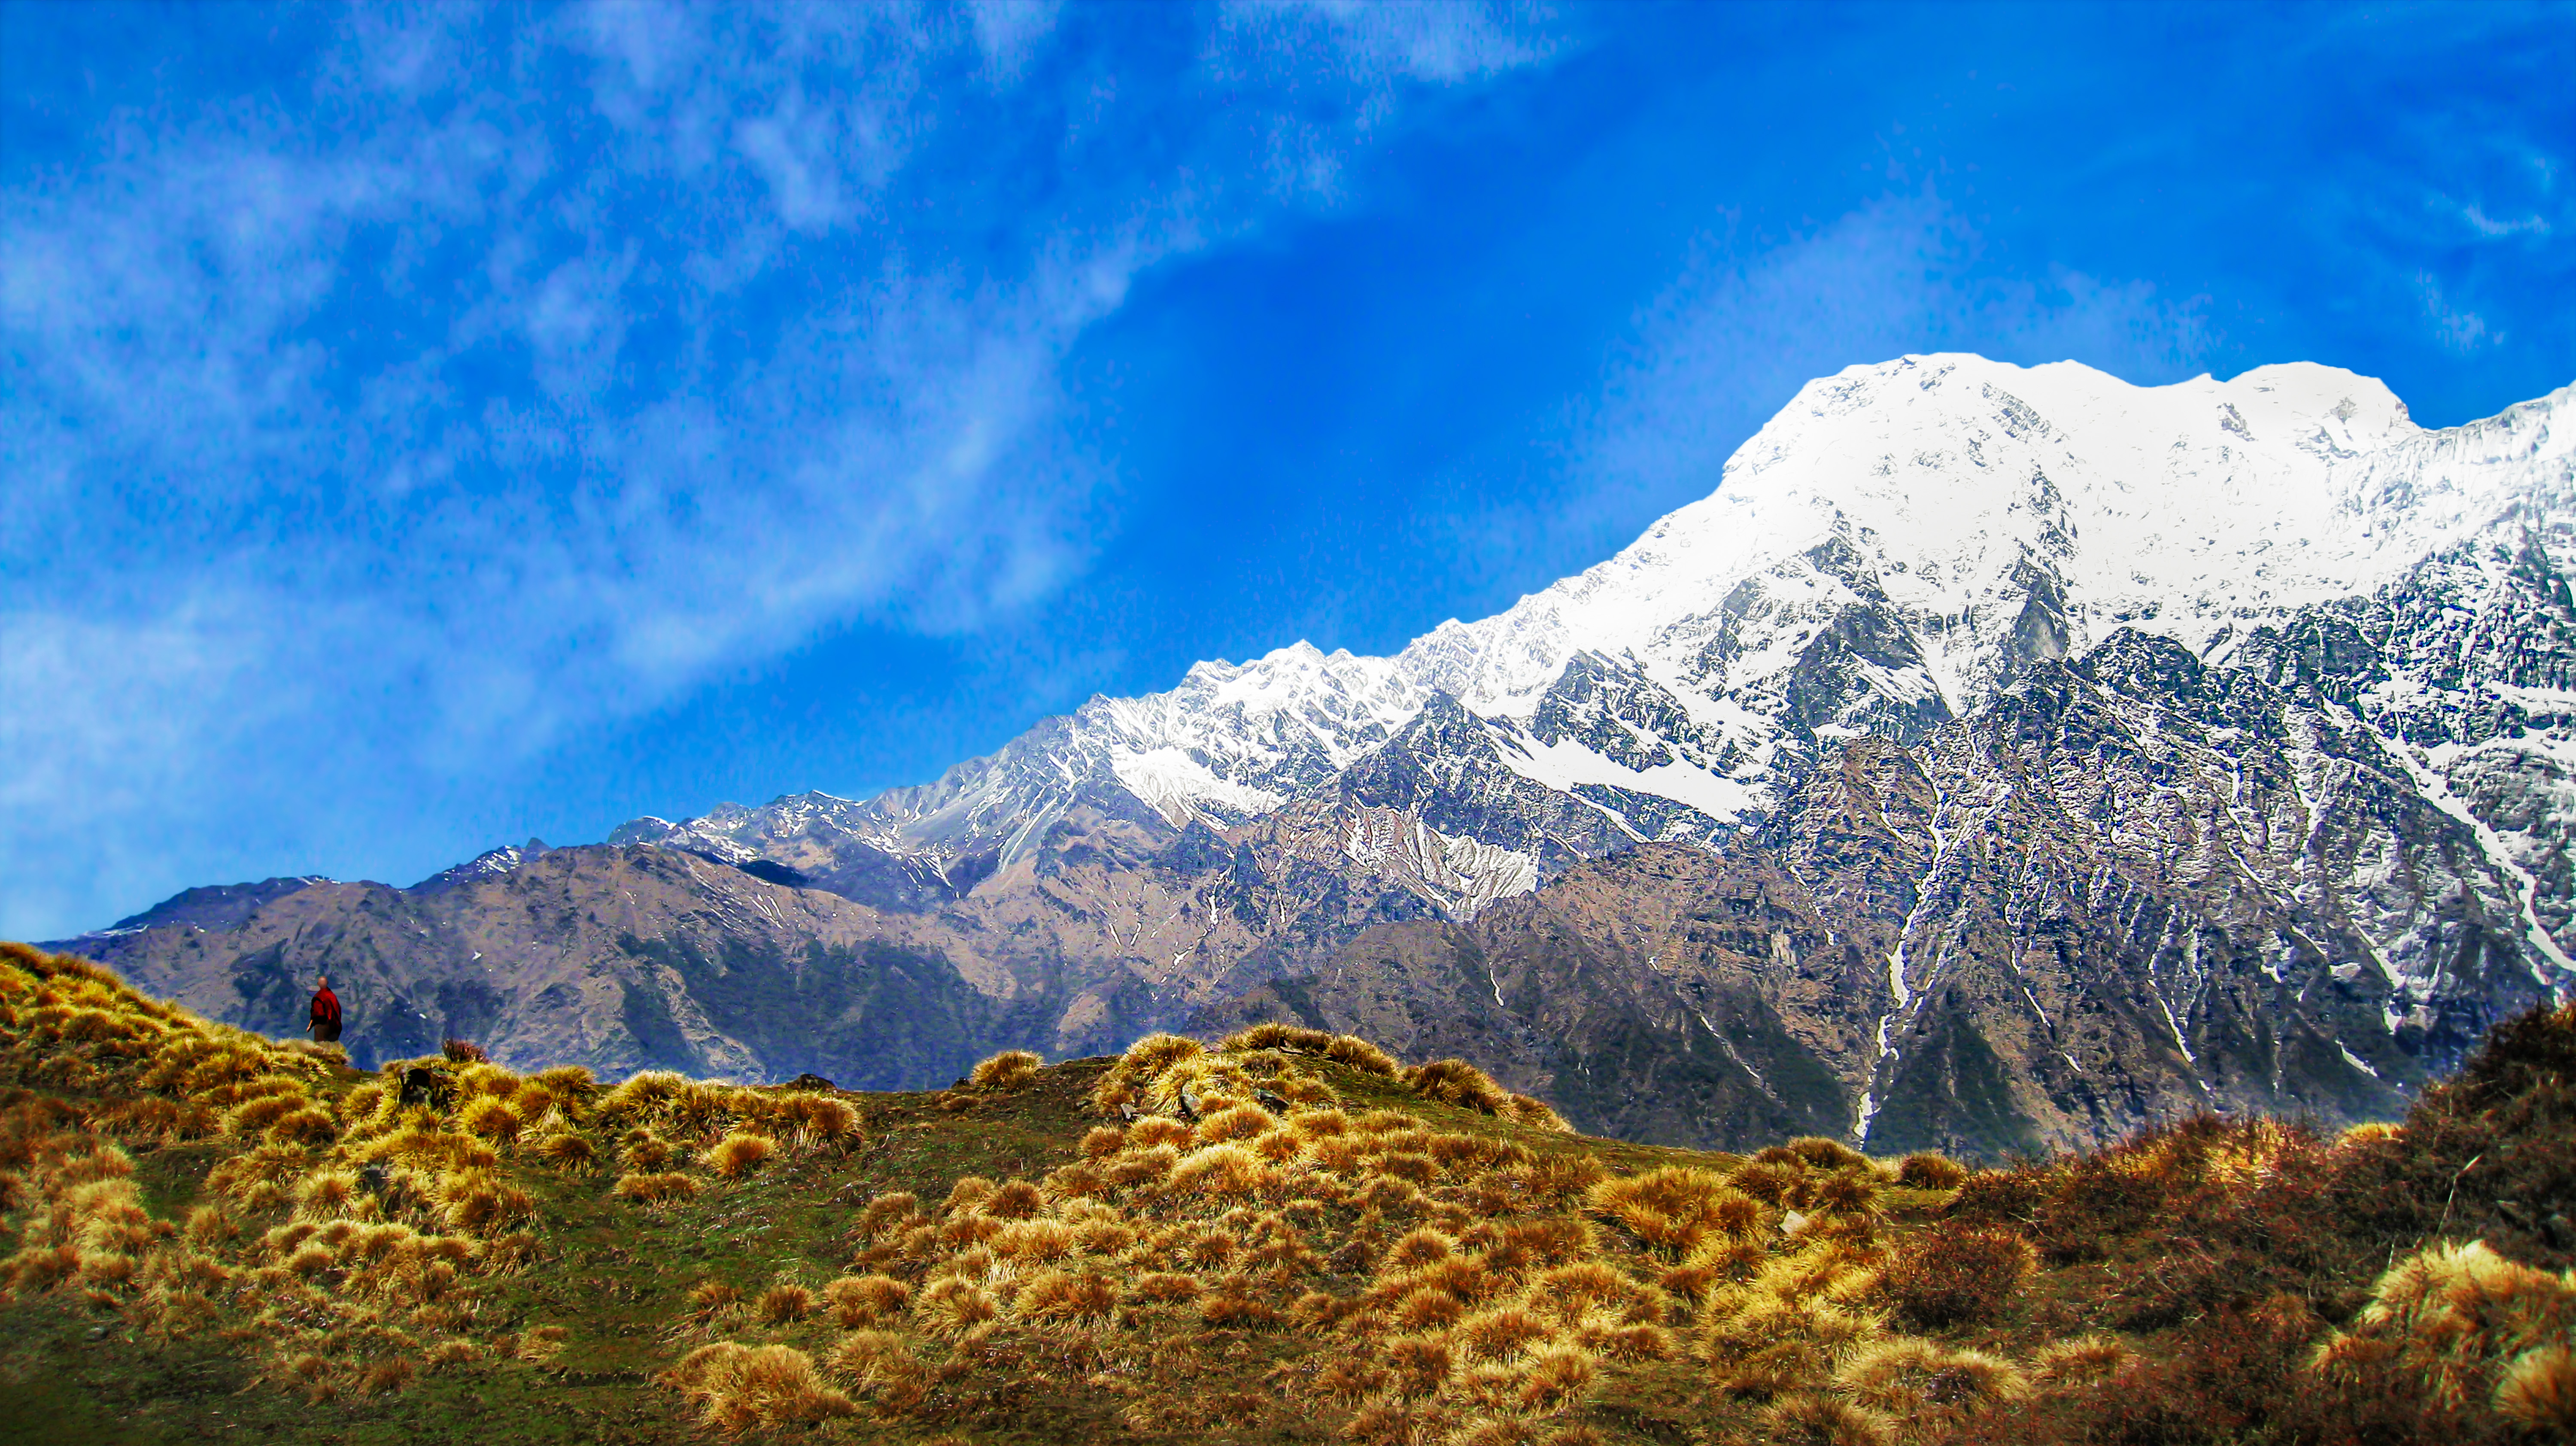
monk, buddhist, theravada buddhism, himalaya, nepal, Annapurna south, snow mountain, landscape, nature, travel, outing, cloud, sky, plant, mountain, natural landscape, snow, slope, sunlight, highland, grass, woody plant, larch, grassland, meadow, forest, mountain range, cumulus, valley, road, hill, massif, hill station, plateau, winter, wildlife, fell, horizon, tree, meteorological phenomenon, ridge, nature reserve, conifer, rock, pasture, summit, evening, tundra, temperate broadleaf and mixed forest, ar te, glacial landform, tropical and subtropical coniferous forests, deciduous, prairie, wildflower, chaparral, autumn, pine family, freezing, alps, field